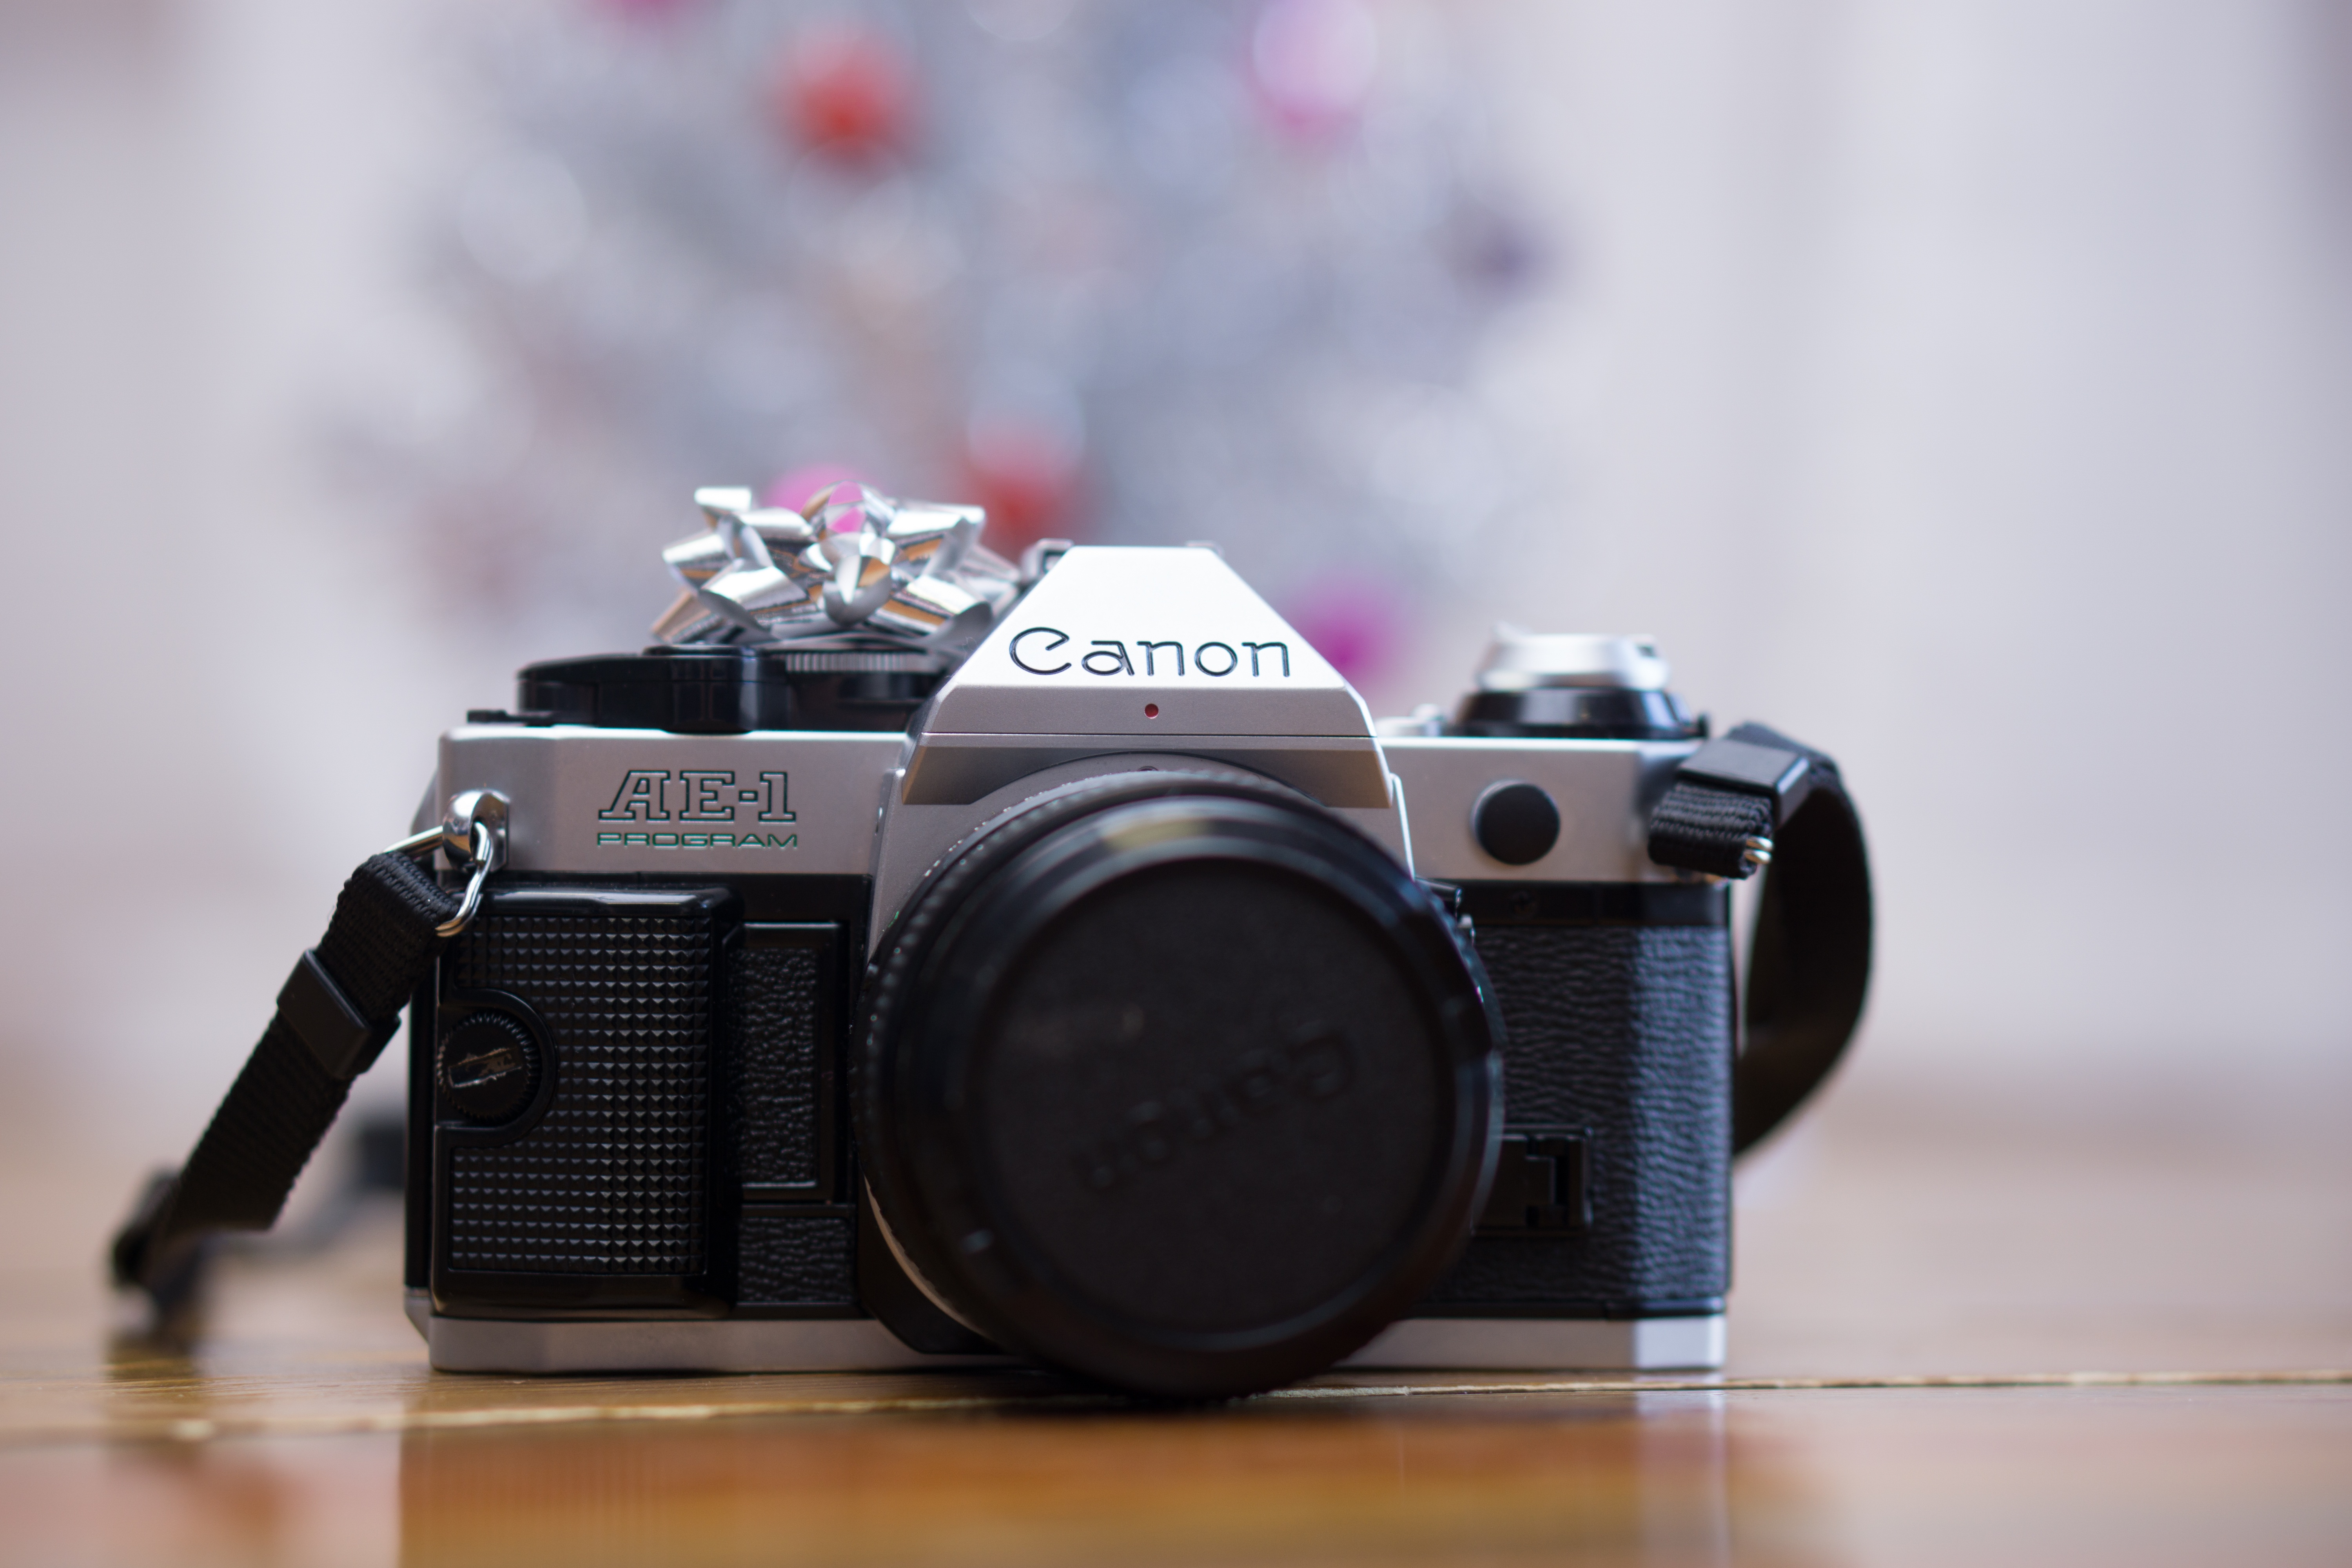
camera, photography, vintage, photo, equipment, gear, canon, holiday, christmas, toy, reflex camera, digital camera, electronics, xmas, camera lens, digital slr, single lens reflex camera, cameras optics, mirrorless interchangeable lens camera